Louargat

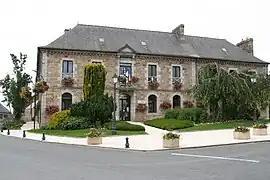
The town hall in Louargat

Louargat is a commune in the Côtes-d'Armor department of Brittany in northwestern France.